Automobile roof

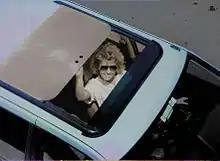
A sunroof

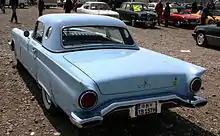
Detachable hardtop with "porthole" side windows on a 1957 Ford Thunderbird

An automobile roof or car top is the portion of an automobile that sits above the passenger compartment, protecting the vehicle occupants from sun, wind, rain, and other external elements. Because the earliest automobiles were designed in an era of horse-drawn carriages, early automobile roofs used similar materials and designs.